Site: brandenburg
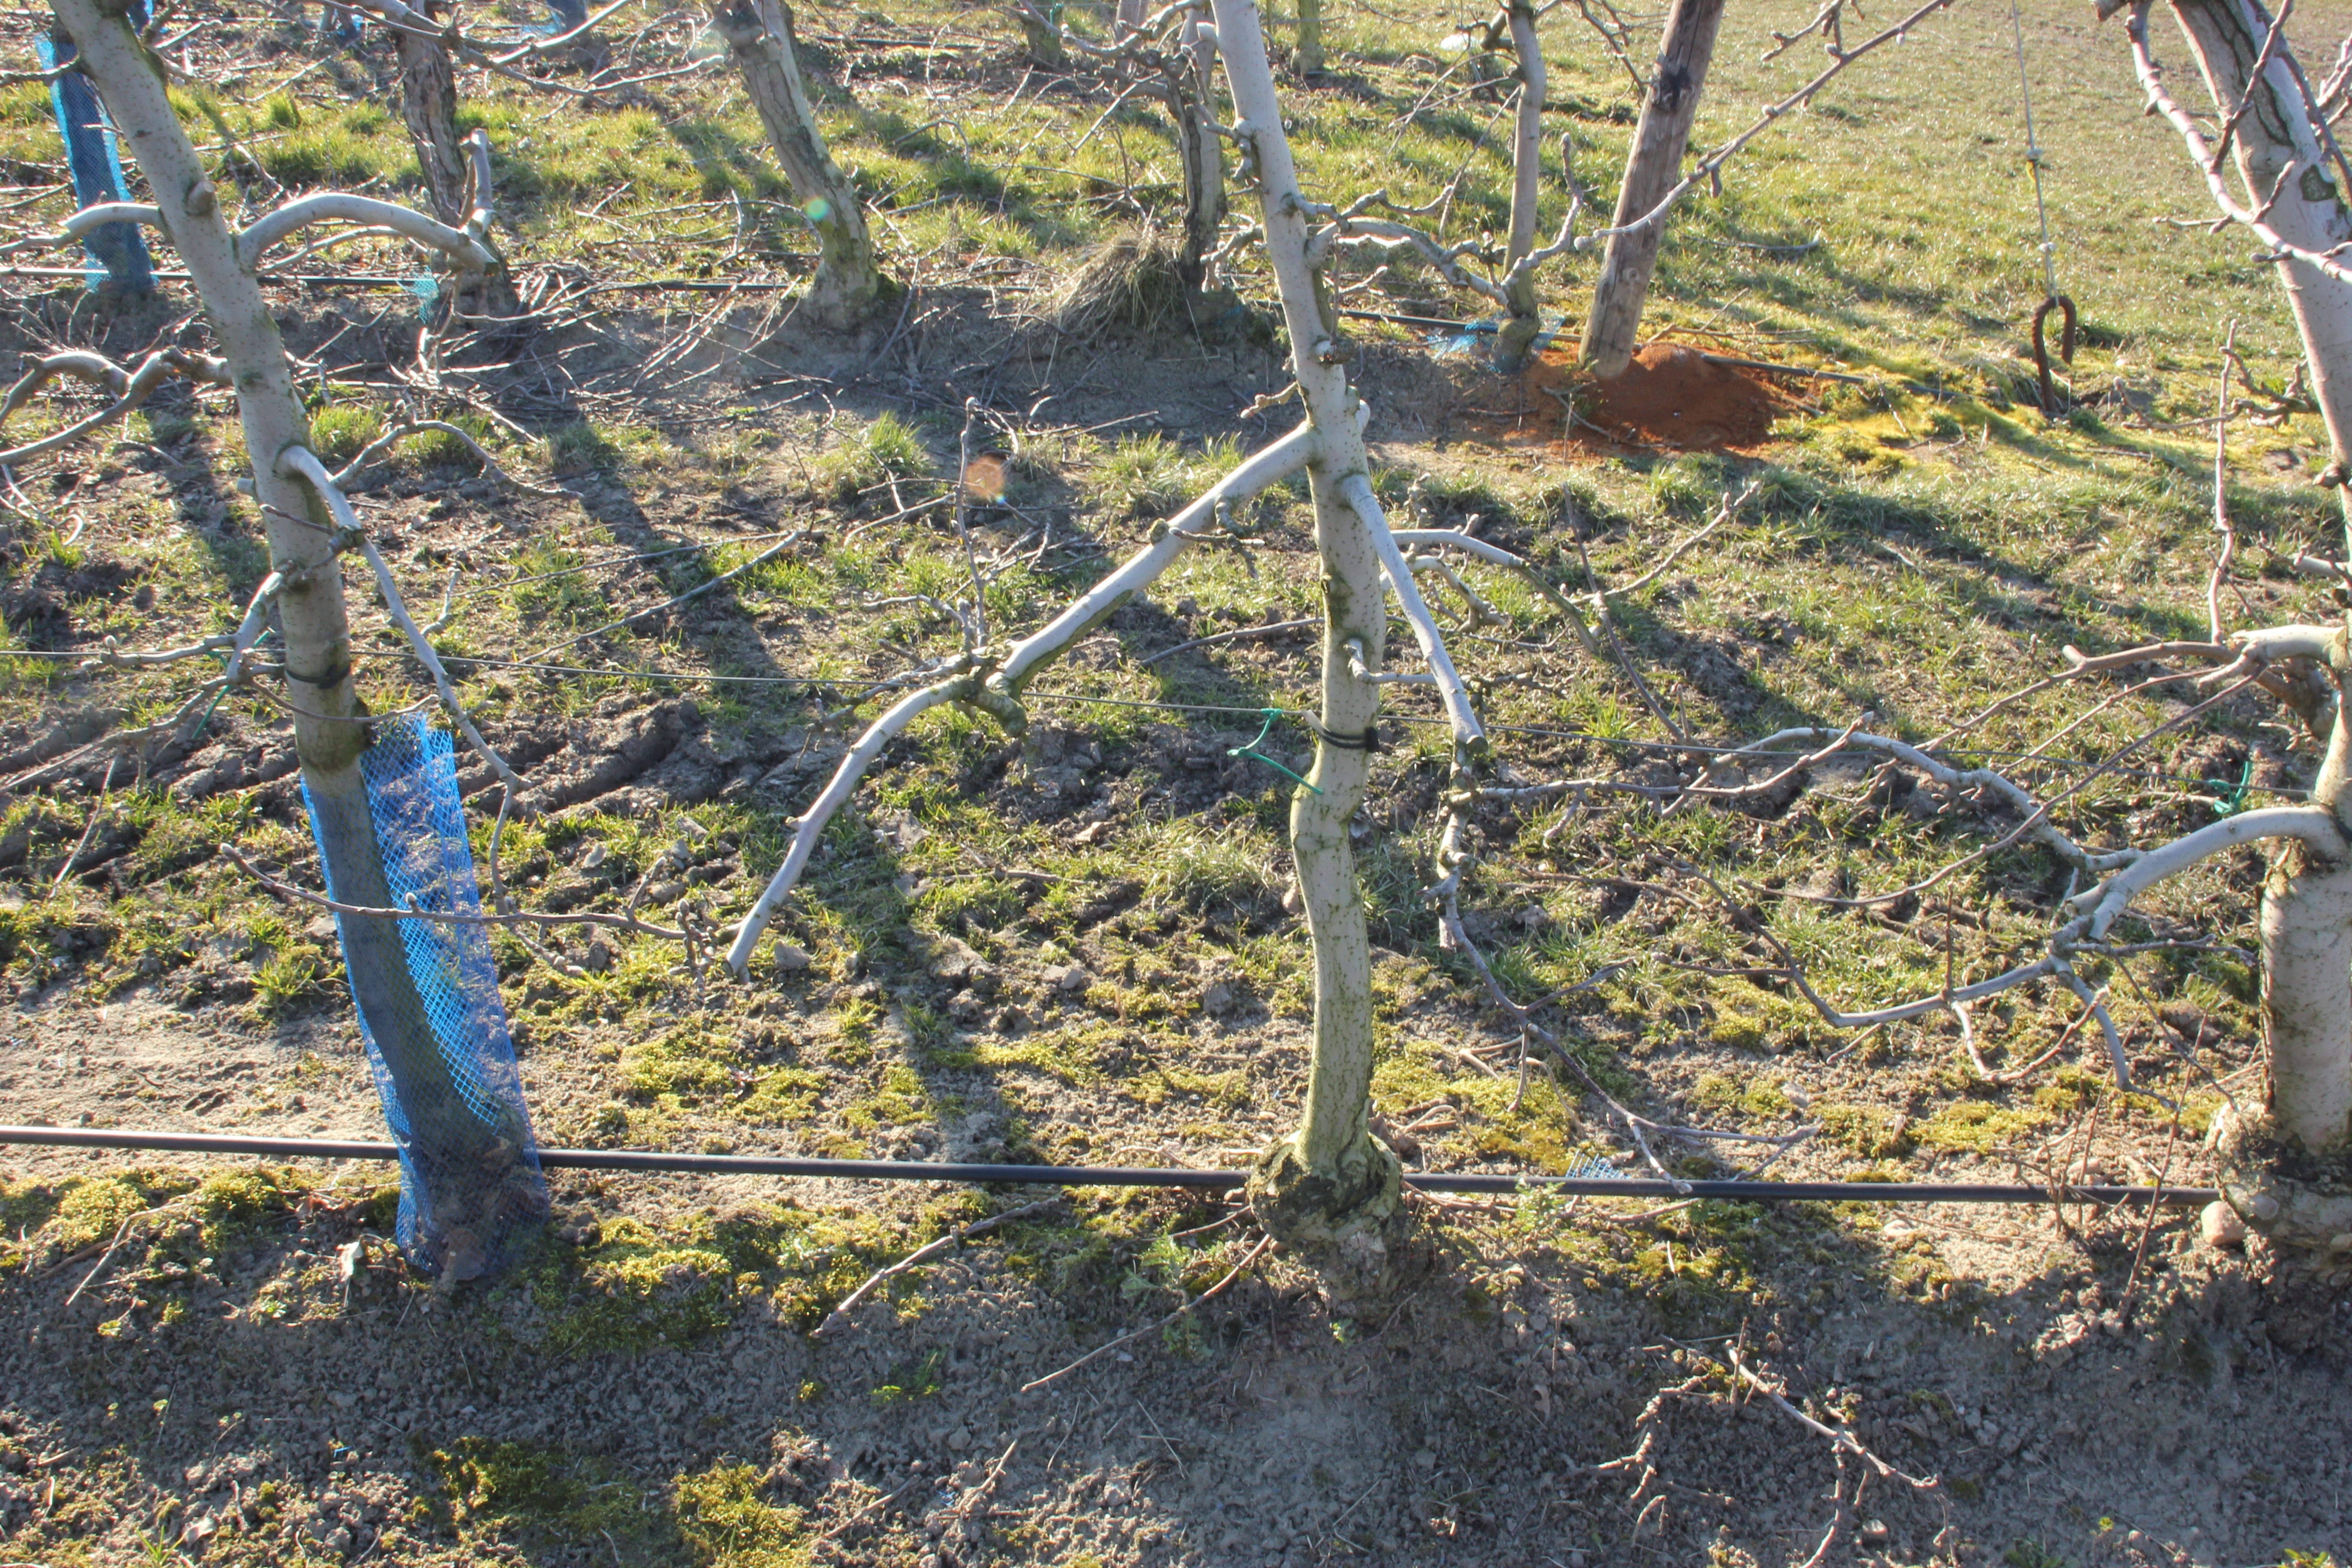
Growth stage (BBCH 03): Bud development